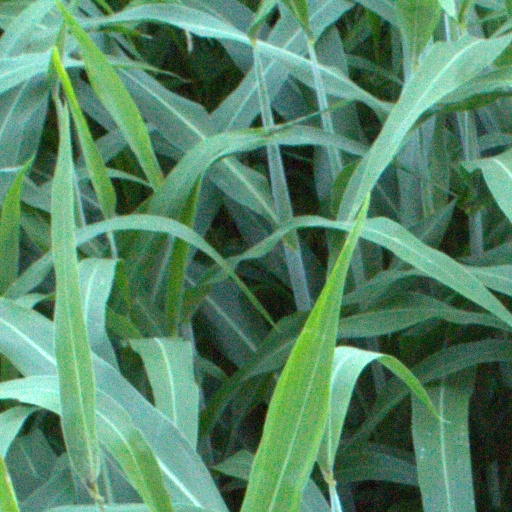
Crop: sorghum